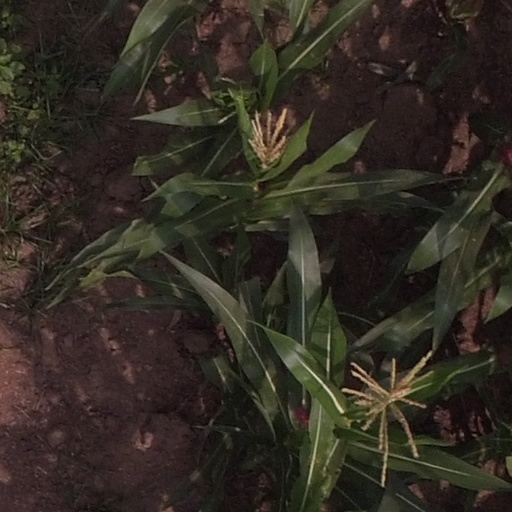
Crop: maize; corn